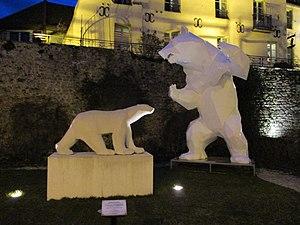
Square Alexandre Dumaine et ours blanc de Pompon et de Richard Orlinski (en face de la Cote d'Or de Saulieu)
Saulieu est une commune française située dans le département de la Côte-d'Or en région Bourgogne-Franche-Comté.